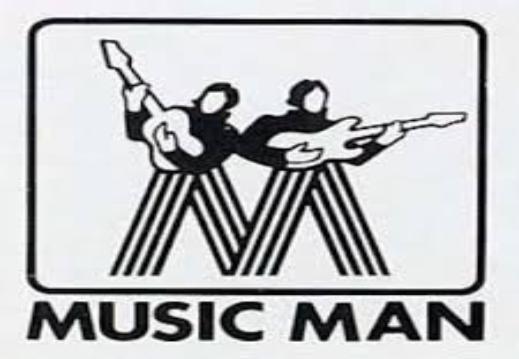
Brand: music man-2
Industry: Leisure